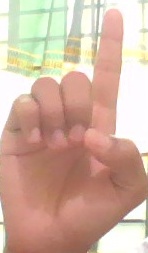
ASL sign: D